Wiehen Hills

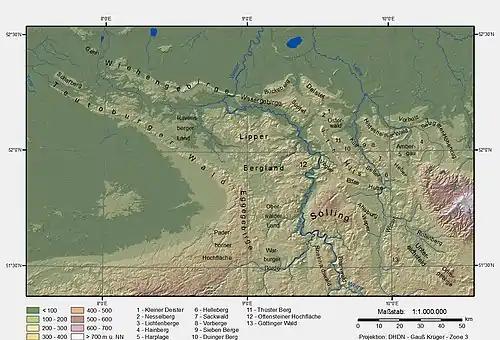
Location of the Wiehen Hills in the Lower Saxon Hills. It is easy to see that it forms a single geomorphological unit with the Gehn, Weser Hills and Süntel. As the map clearly shows, the Wiehen Hills are the northernmost finger of the main body of the German Central Uplands. By contrast, other groups of "real" hills (excluding moraines), such as the "Stemmer Berge" or the "Rehburger Berge" at the upper edge of the map not far from the lakes of the Dümmer and Steinhuder Meer, lie like islands in the North German Plain.

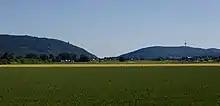
The "Porta Westfalica" defines the eastern end of the Wiehen Hills (left). To the east, on the other side of the Weser, the hills continue as the "Wesergebirge" (right).

The Wiehen Hills lie within the districts of Osnabrück, Minden-Lübbecke and Herford. Their northern section runs in an east–west direction roughly from the territory of Bramsche (northwest of Osnabrück) via Ostercappeln, Bad Essen, Preußisch Oldendorf and Rödinghausen, Lübbecke, Hüllhorst and Bad Oeynhausen as far as the towns of Minden and Porta Westfalica on the Porta Westfalica gorge and River Weser. They also graze Bohmte and Hille to the north. South of the Wiehen Hills lie Osnabrück, Bissendorf, Melle, Kirchlengern, Bünde, Löhne and Bad Oeynhausen.